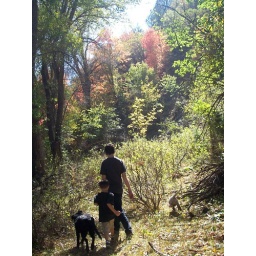
My cousin and brother walking in the forest